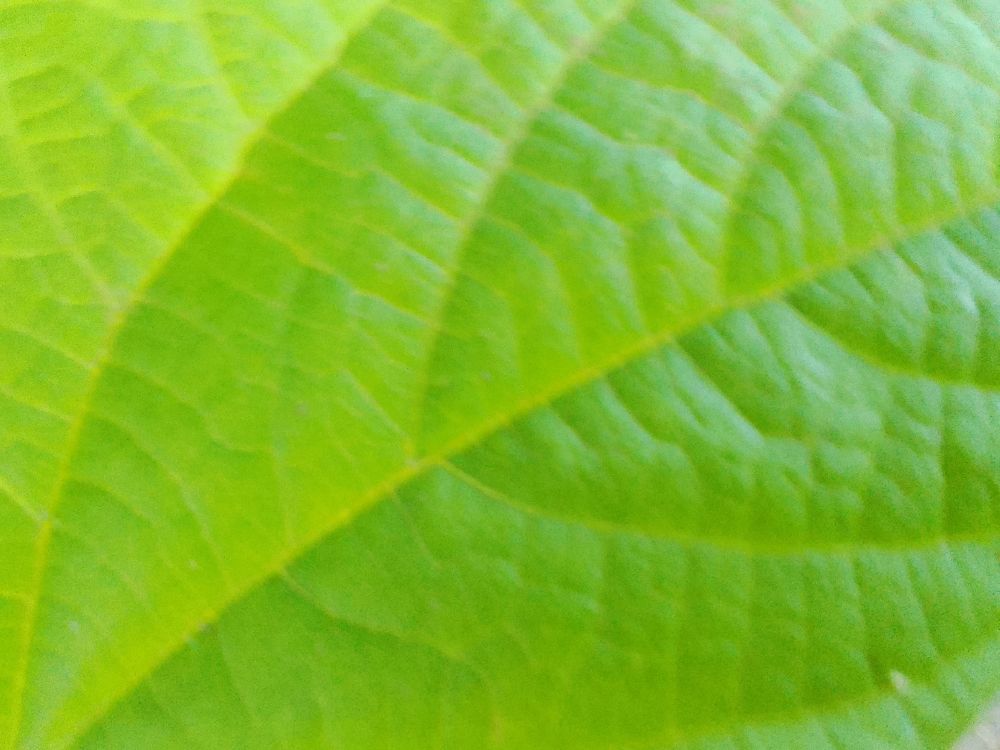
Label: healthy